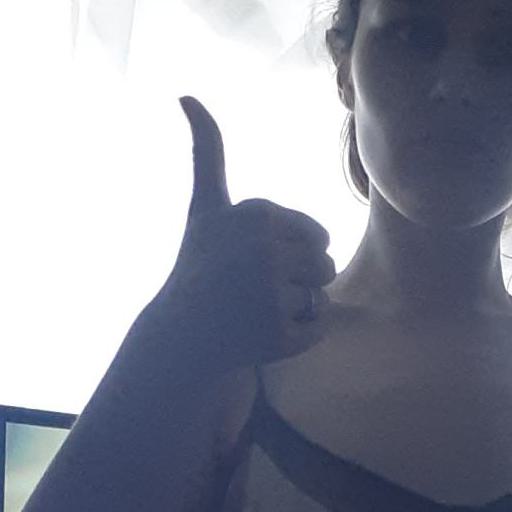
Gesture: like